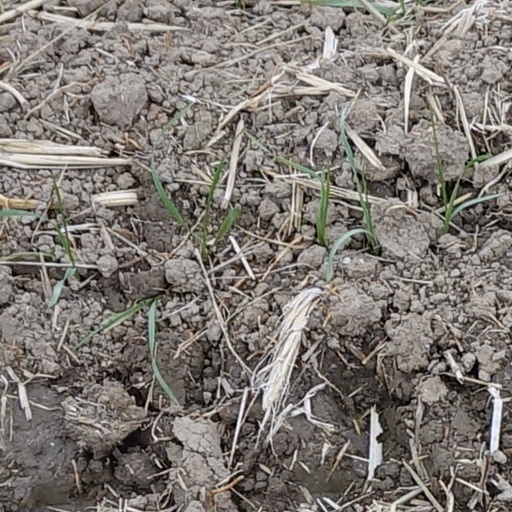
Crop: wheat